Xerox art

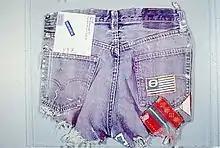
3D color copy art by Ginny Lloyd

Throughout the history of copy art San Francisco and Rochester are mentioned frequently. Rochester was known as the Imaging Capital of the World with Eastman Kodak and Xerox, while many artists with innovative ideas created cutting edge works in San Francisco. Alongside the computer boom a copy art explosion was taking place. Copy shops were springing up all over San Francisco, and access to copiers made it possible to create inexpensive art of unique imagery. Multiple prints of assemblage and collage meant artists could share work more freely. Print on demand meant making books and magazines at the corner copy shop without censorship and with only a small outlay of funds. Comic book artists could quickly use parts of their work over and over.